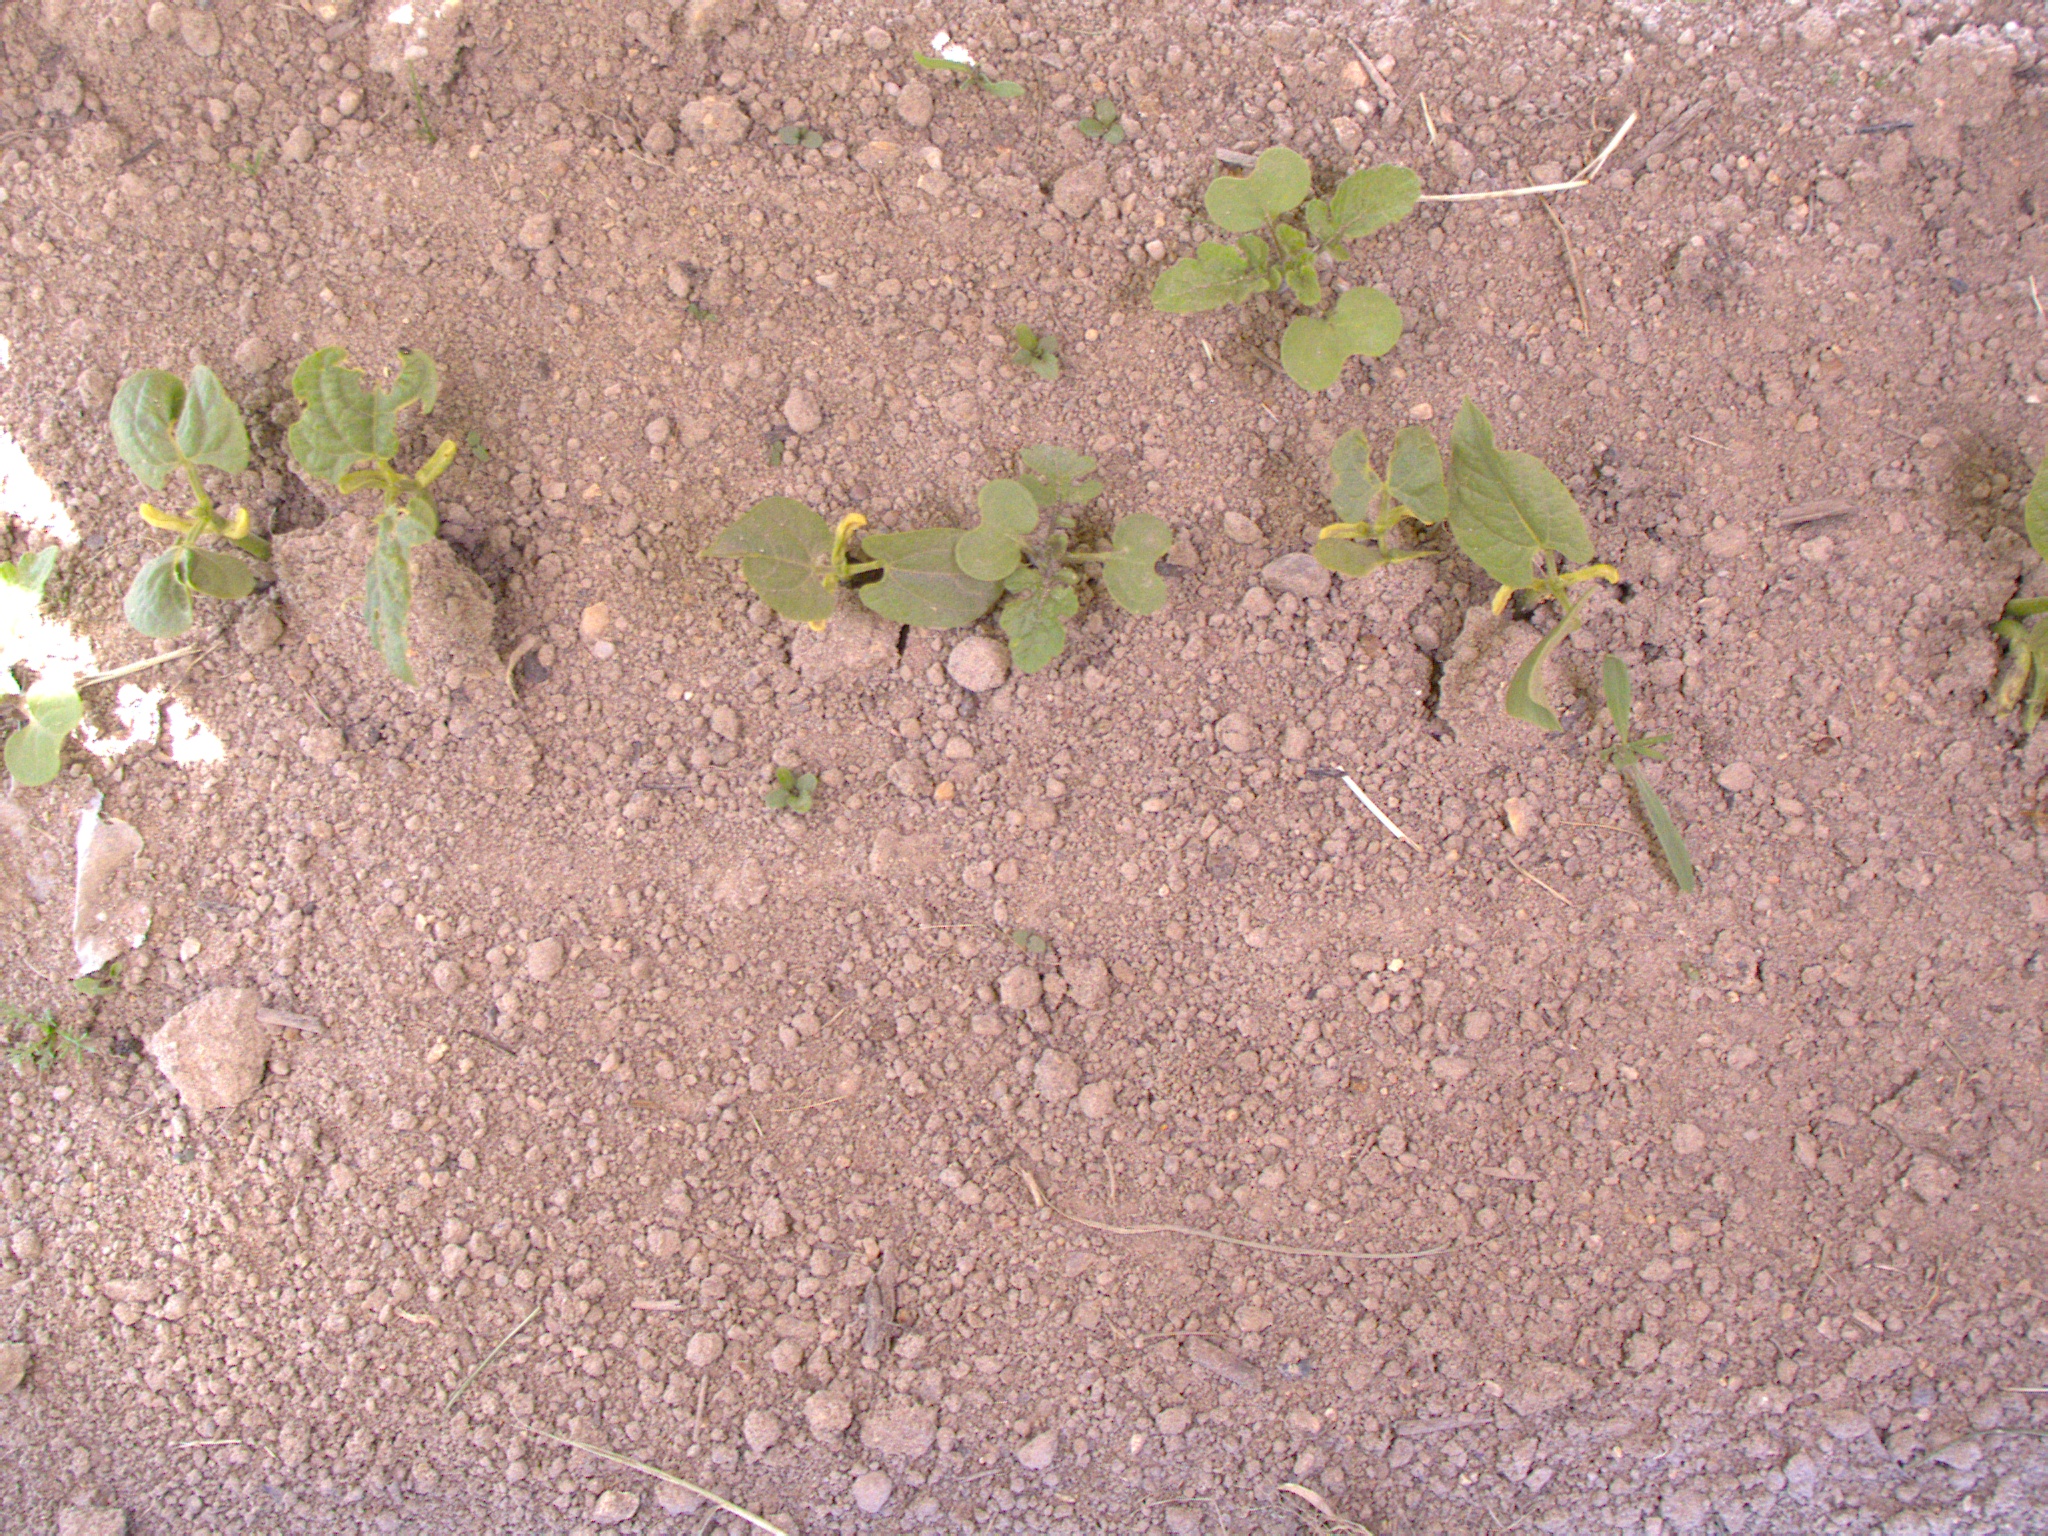
Crop: bean
Objects: bean, bean, bean, bean, bean, stem_bean, stem_bean, stem_bean, stem_bean, stem_bean, stem_bean